Yesa Reservoir

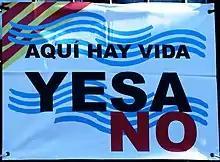
In English: "There is life here, Yesa no."

The heightening encountered great social opposition in the affected towns, while in those benefited by the increase in irrigated land it is supported. The works began in May 2001, although they had been affected by problems in the consolidation of the left bank, where large cracks appeared in 2004 and in 2006 there was a landslide of 3.5 million cubic meters that threatened to fall into the reservoir. In 2007, cracks and holes reopened and the track along the left slope collapsed.